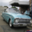
Label: automobile